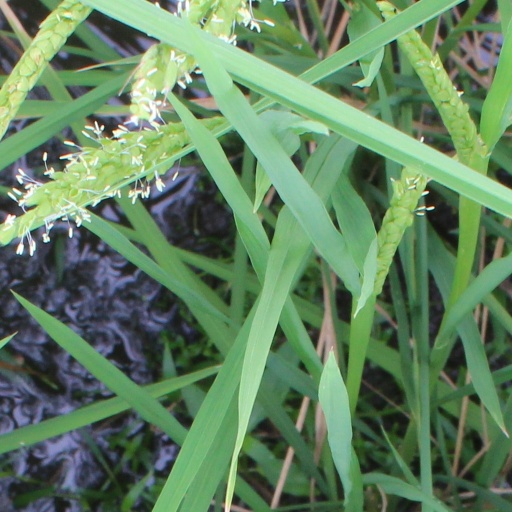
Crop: rice